David Bustill Bowser

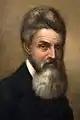
Bowser's 1865 portrait of abolitionist John Brown. Although Brown died in 1859, the two met at Bowser's Underground Railroad safehouse.

Bowser's work on the first banner was paid for through a commission awarded by the Contraband Relief Association (CRA), an organization headed by Elizabeth Keckley, the formerly enslaved woman who became Mary Todd Lincoln's dressmaker. It was then presented by the CRA to the leaders of 1st United States Colored Infantry. With respect to the other Bowser-designed battle flags, historians at the Pennsylvania Historical and Museum Commission note that: